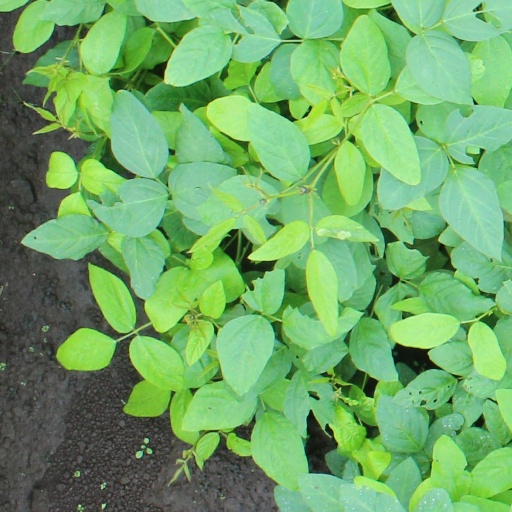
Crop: soybean